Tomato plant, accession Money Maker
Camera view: bottom (45 deg); turntable rotation: 240 degrees
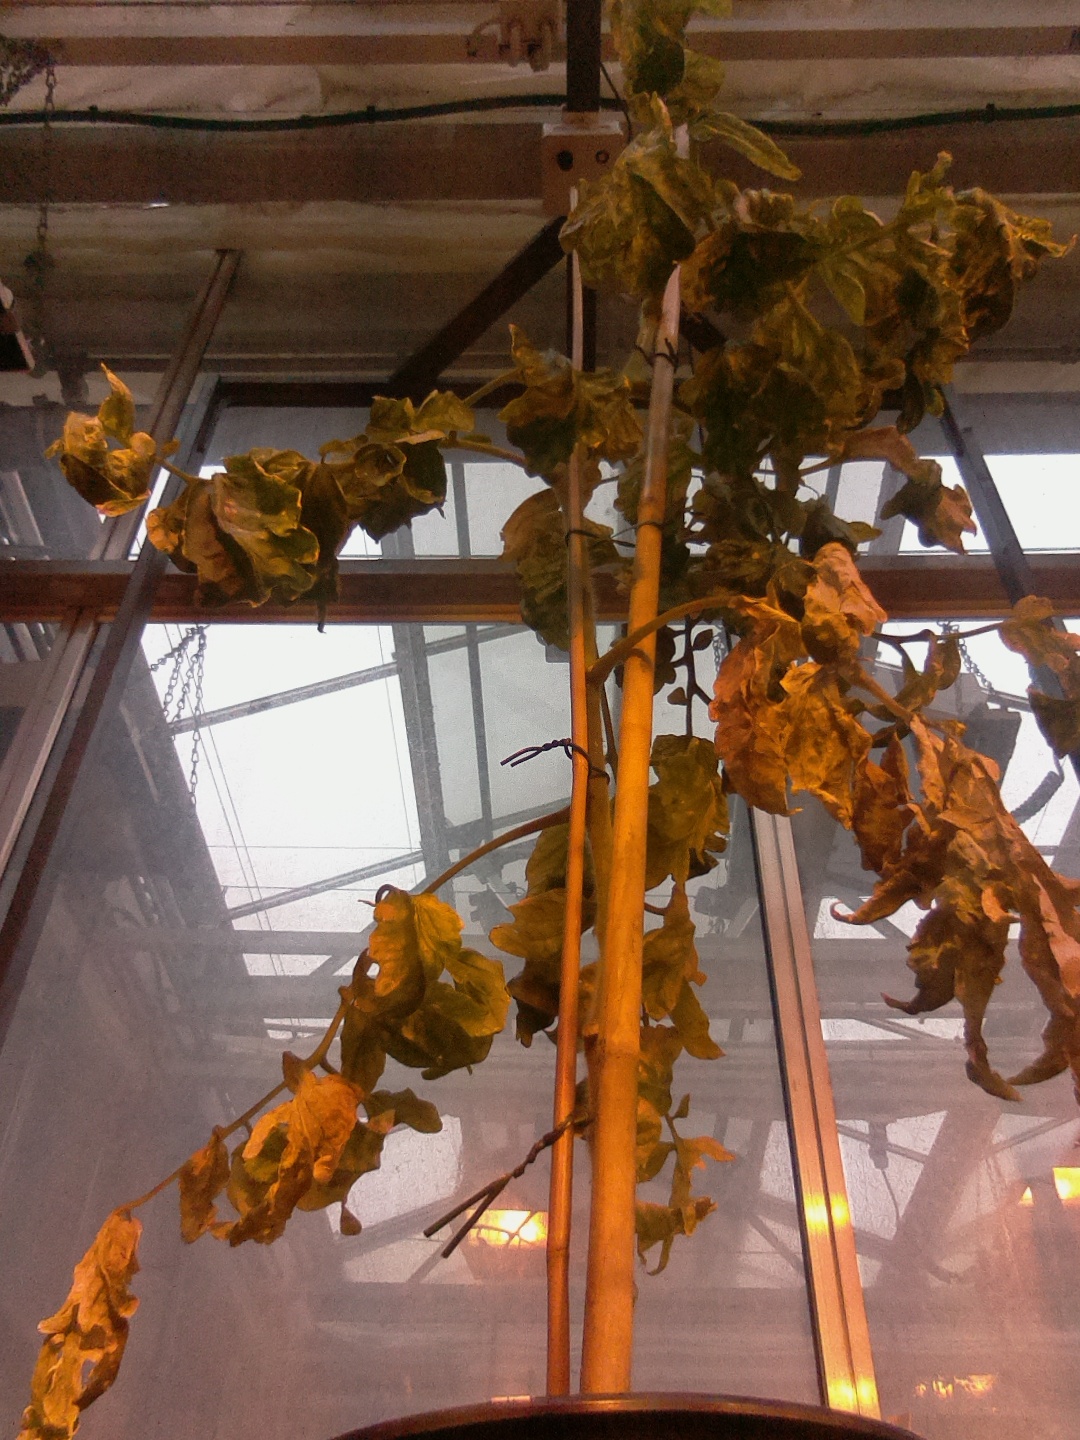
BBCH growth stage 29: 90%-100% Side shoots formed